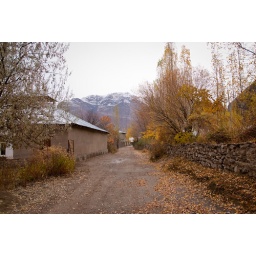
road near the guest house near where i almost got rabies